East African campaign (World War II)

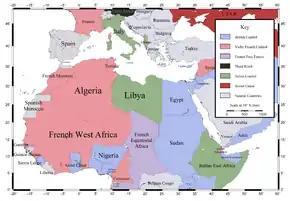

The British had based forces in Egypt since 1882 but these were greatly reduced by the terms of the Anglo-Egyptian Treaty of 1936. A small British and Commonwealth force garrisoned the Suez Canal and the Red Sea route, which was vital to British communications with its Indian Ocean and Far Eastern territories. In mid-1939, General Archibald Wavell was appointed General Officer Commanding-in-Chief (GOC-in-C) of the new Middle East Command, over the Mediterranean and Middle East theatres. Wavell was responsible for the defence of Egypt through the General Officer Commanding-in-Chief, British Troops Egypt, to train the Egyptian Army.